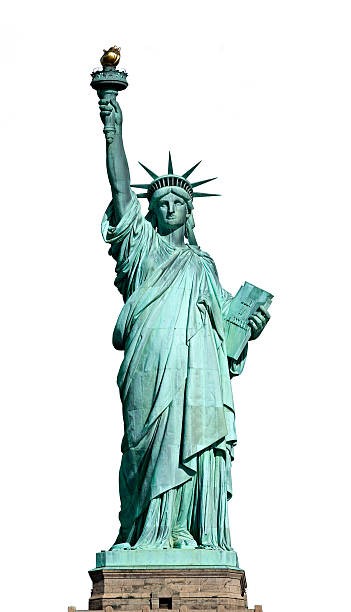
Landmark: Statue of Liberty